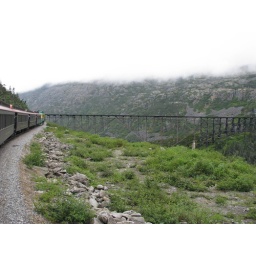
Original bridge used by White Pass train from Skagway to the Yukon, thankfully no longer used